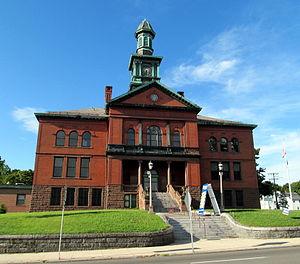
Willimantic est une census-designated place située dans les limites de Windham du comté de Windham au Connecticut. Lors du recensement de 2010, sa population s’élevait à 17 737 habitants.